Dead and Divine

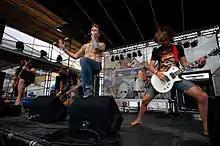
Dead and divine live in 2008.

Dead and divine was a five-piece post-hardcore band out of Burlington, Ontario, Canada. Their initial success spawned from their 2005 EP "What really happened at Lover's Lane" on Verona Records (a label created by the band themselves, and Silverstein's Shane Told).